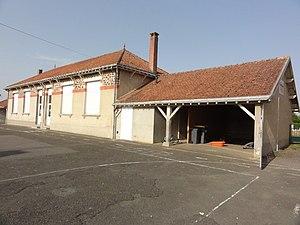
Teillé (Sarthe) école Roger Buisson
Teillé est une commune française, située dans le département de la Sarthe en région Pays de la Loire, peuplée de 480 habitants.